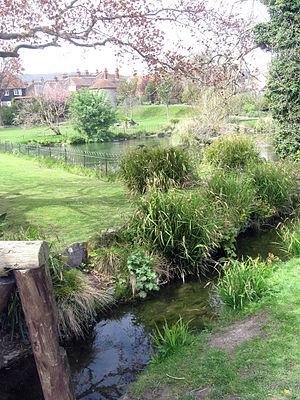
Eastbourne est une ville britannique, importante station balnéaire du comté de Sussex de l'Est, sur la côte sud de l’Angleterre. Elle compte, en 2009, 97 992 habitants. Le secteur connaît une importante activité humaine depuis l’âge de la pierre et se composait de quatre hameaux jusqu’au XIXᵉ siècle quand ceux-ci fusionnèrent graduellement en une ville. Grâce à l’arrivée du chemin de fer, Eastbourne devint, grâce à William Cavendish, septième duc du Devonshire, une station balnéaire victorienne de première qualité. La ville se situe aux portes des South Downs près des falaises de Beachy Head. Abritée par des falaises de craie, la ville bénéficie d’un microclimat qui lui donne sa réputation de ville la plus ensoleillée de Grande-Bretagne.